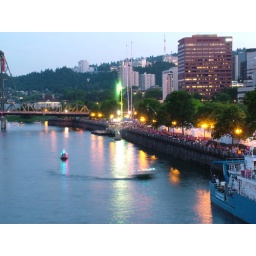
coast guard patrols in the water